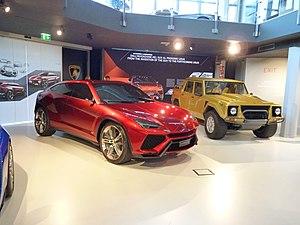
Lamborghini Urus Concept au musée Lamborghini de Sant'Agata Bolognese
L'Urus est un véhicule de type SUV du constructeur automobile italien Lamborghini. Dévoilée le 4 décembre 2017, puis exposée au Salon international de l'automobile de Genève 2018, elle sera produite à partir de mars 2018.